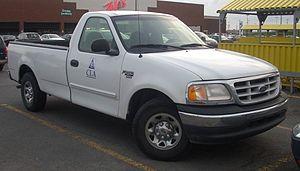
Le Ford F-Series est une gamme américaine de modèles de pick-up de la société Ford Motor Company, vendue pendant plus de cinq décennies. Le modèle le plus populaire de la F-Série est le F-150. Il est le véhicule le plus vendu dans le monde pendant 23 ans et le pick-up le plus vendu aux États-Unis et au Canada pendant 28 ans. Les analystes estiment que les seuls F-Series composent la moitié des bénéfices Ford ces dernières années.